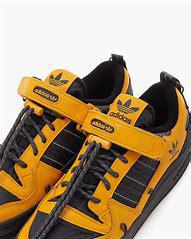
Brand: adidas
Model: originals Adidas Originals Forum 84